Law enforcement agency

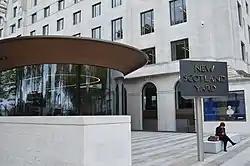
Scotland Yard, headquarters of the Metropolitan Police, the law enforcement agency of London, England

LEAs which have their ability to apply their powers restricted in some way are said to operate within a jurisdiction.